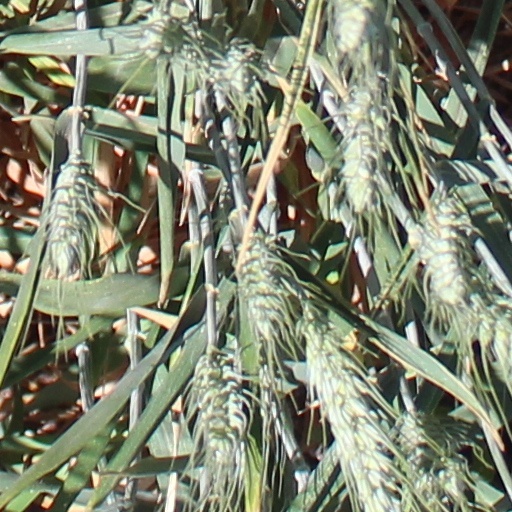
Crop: wheat